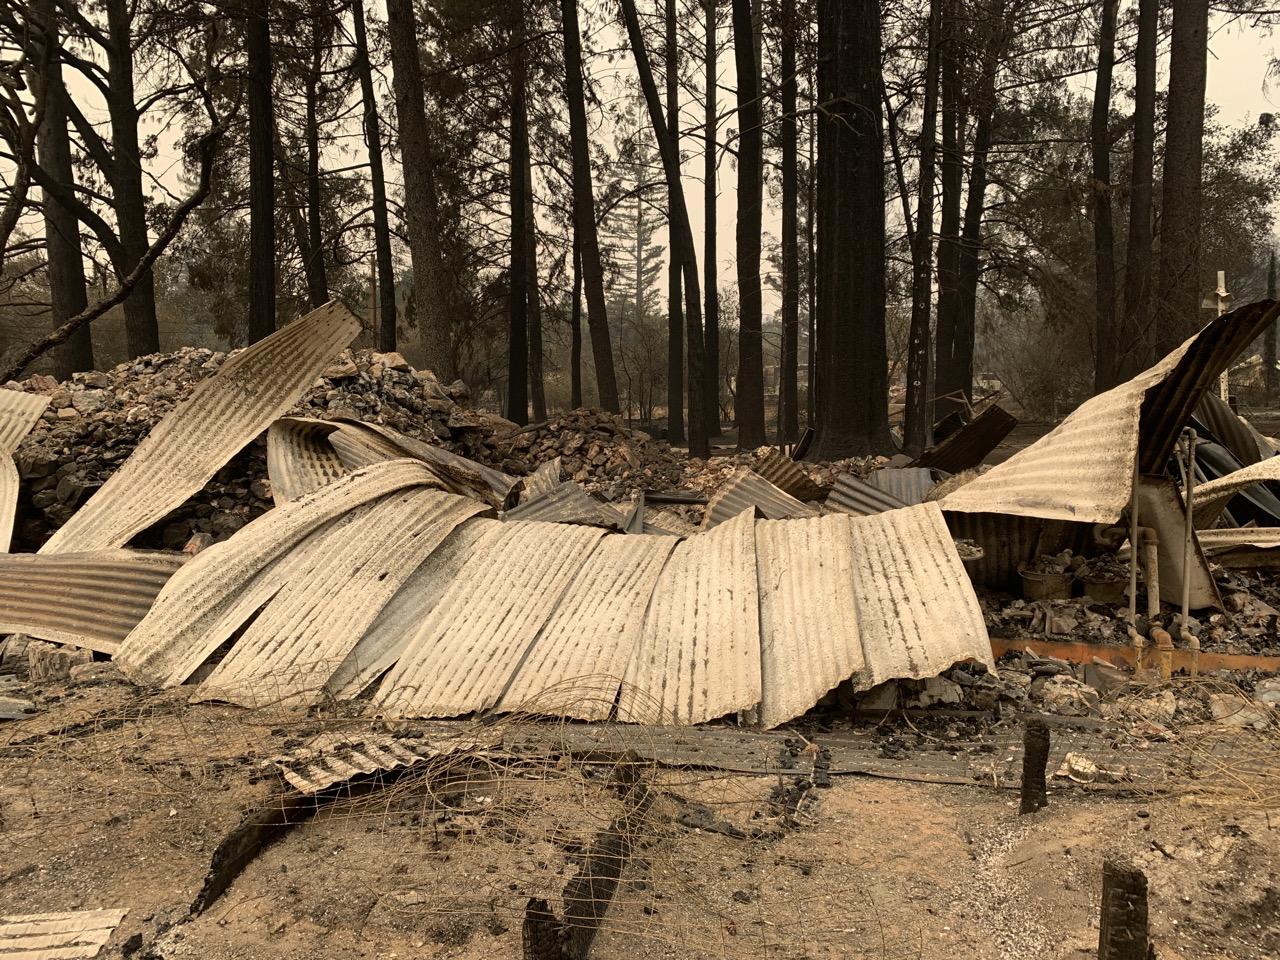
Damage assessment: destroyed